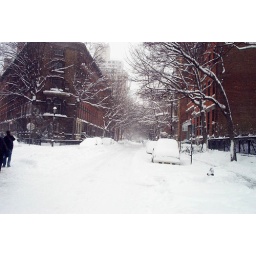
At least you could cross the street without much fear of being hit by cars.